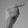
ASL letter: G